Anthony Inglis (shipbuilder)

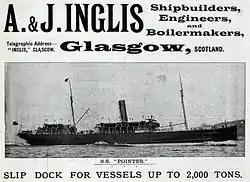
A. & J. INGLIS Shipbuilders, Engineers and Boilermakers, Glasgow, Scotland. Telegraphic Address "INGLIS," GLASGOW. S.S. Pointer. Slip Dock for Vessels up to 2,000 Tons.

Anthony Inglis, (1813–1884) was a Scottish journeyman blacksmith, engineer and shipbuilder who set-up and managed the well known shipyard A. & J. Inglis in Pointhouse Glasgow together with his brother John Inglis.